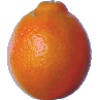
Label: Tangelo 1